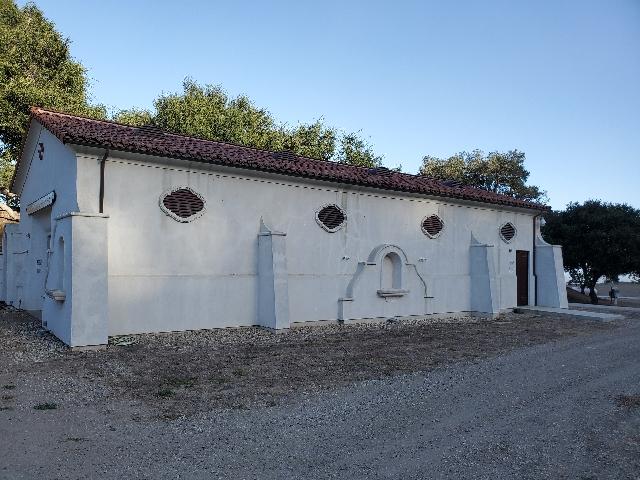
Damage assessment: no_damage